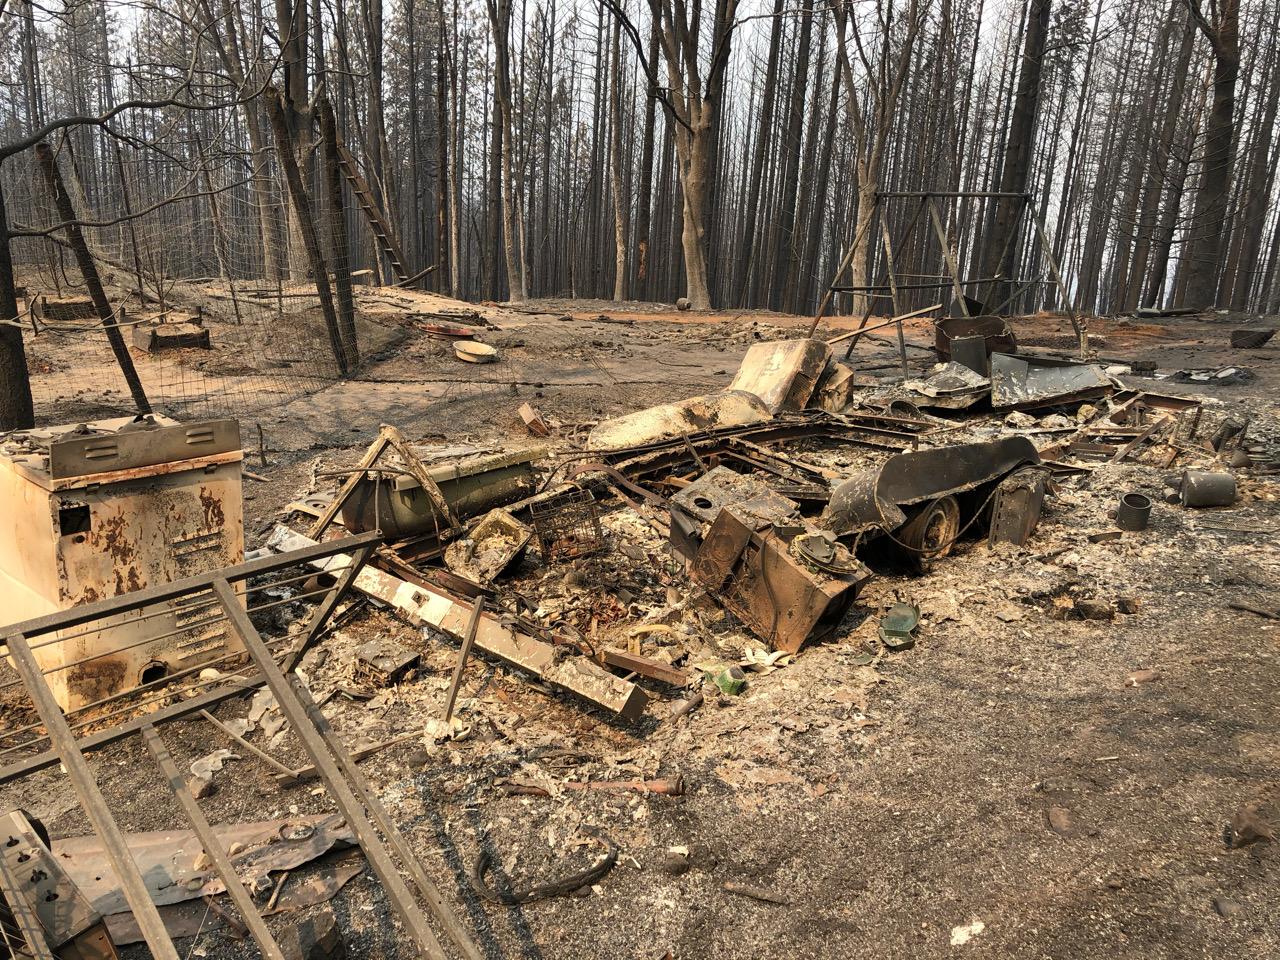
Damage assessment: destroyed